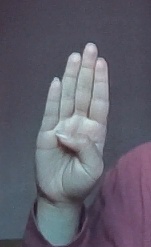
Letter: kaaf